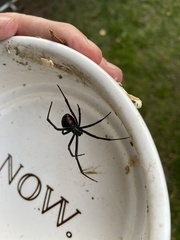
Species: Lactrodectus_hesperus